Joseph Annin House

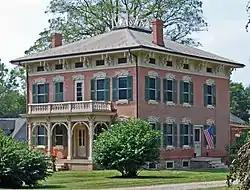

The Joseph Annin House is a single-family home located at 218 Monroe Street in Saline, Michigan. It was listed on the National Register of Historic Places in 1985.